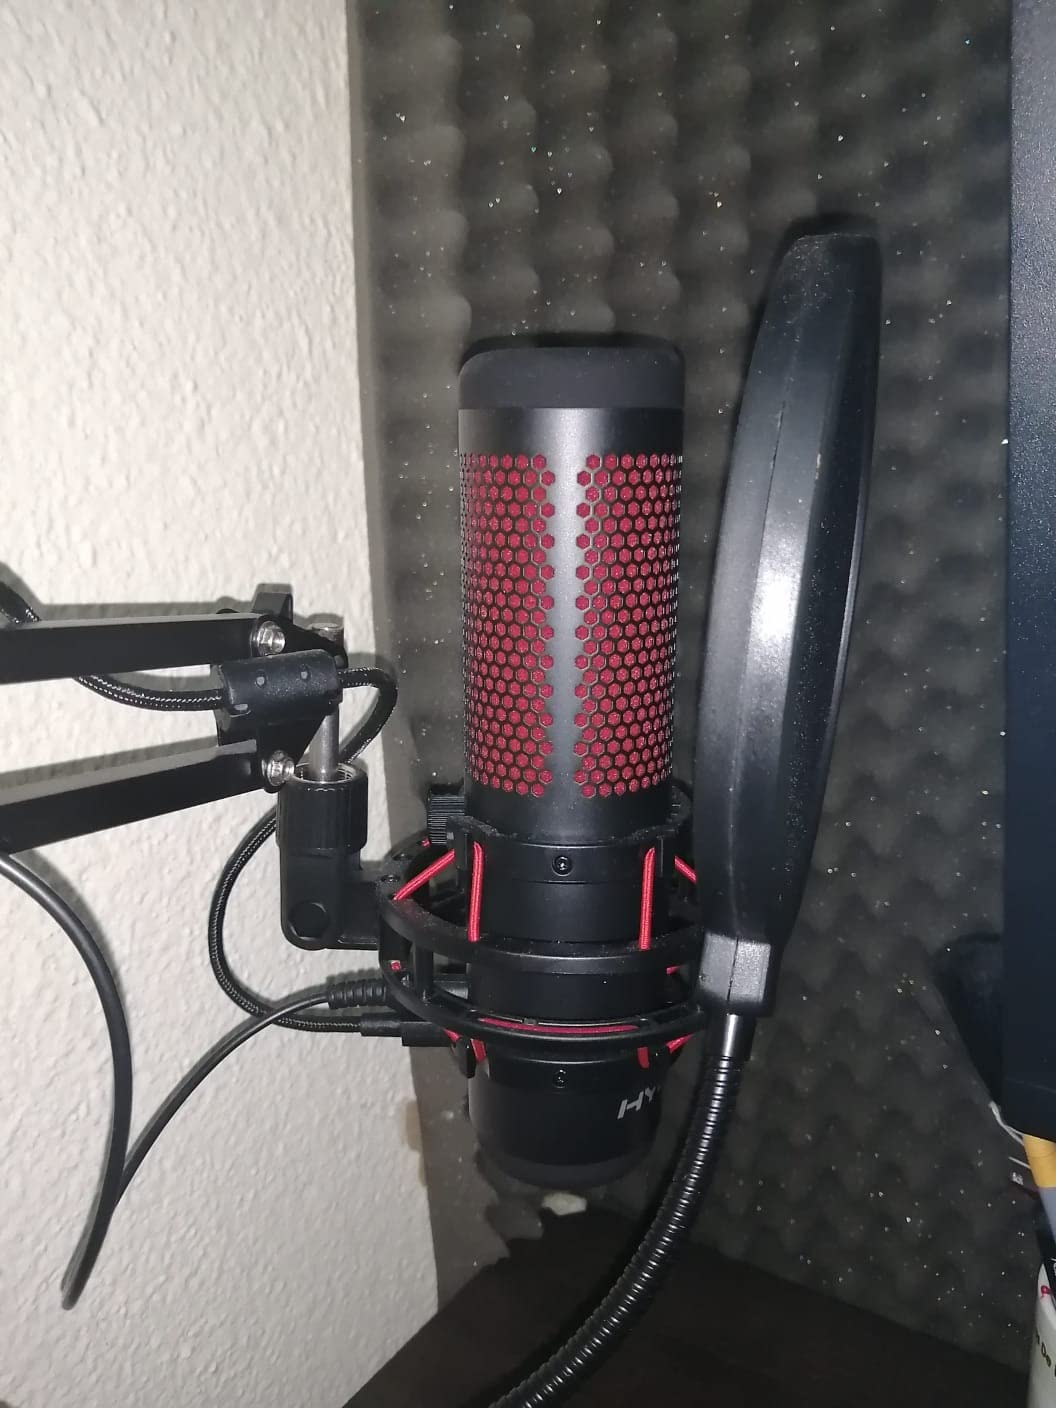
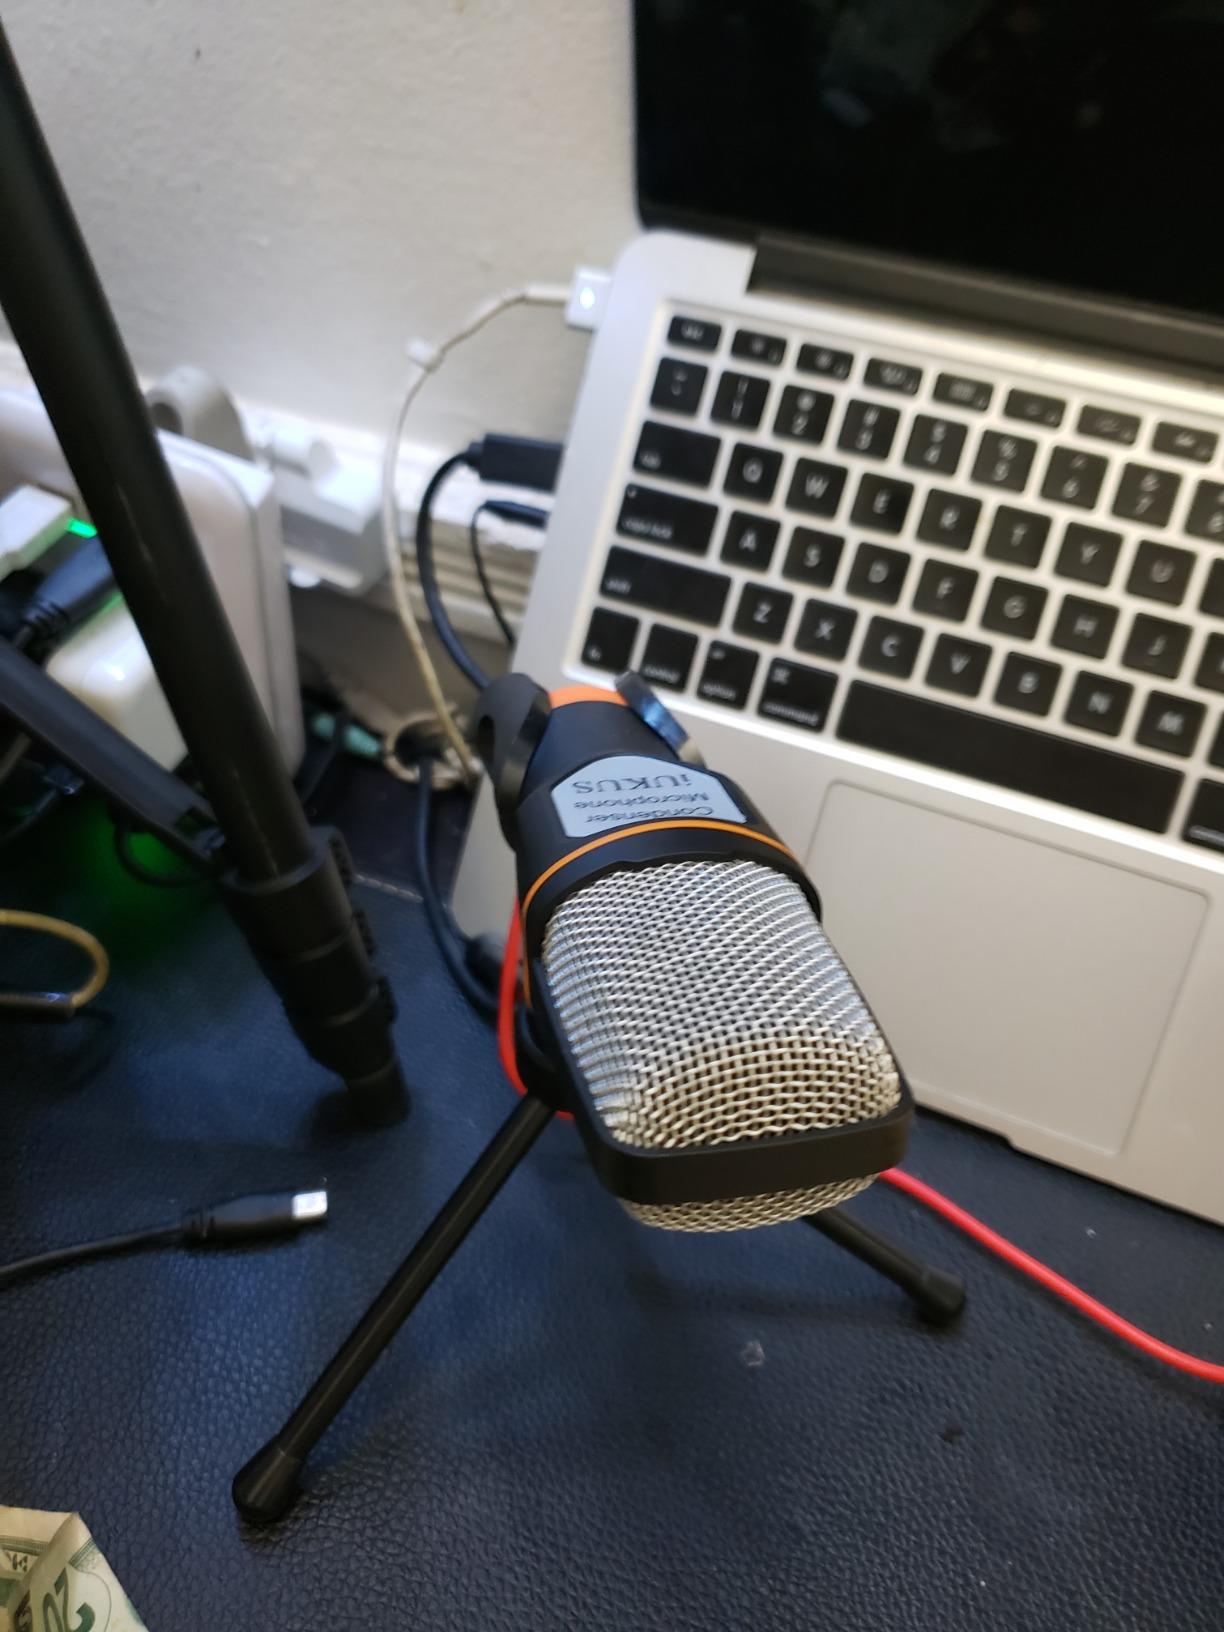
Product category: microphone
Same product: no